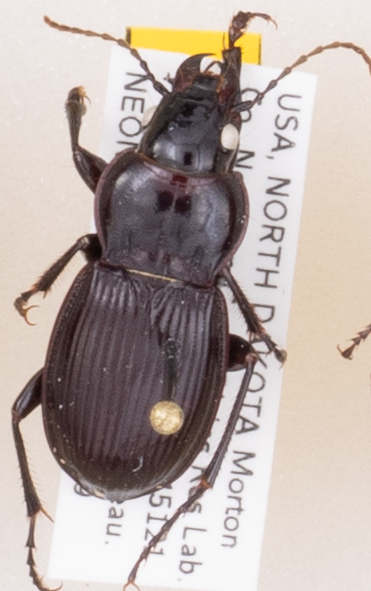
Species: Cyclotrachelus torvus
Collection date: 2019-07-09
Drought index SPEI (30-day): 0.17
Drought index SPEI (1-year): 1.28
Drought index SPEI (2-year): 1.13